Bonamico (grape)

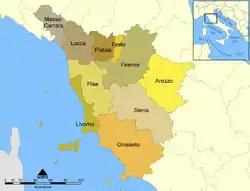
Bonamico is mostly found in the provinces of Lucca, Pisa and Pistoia.

Bonamico has been historically grown across Tuscany but following World War II and the post-war economic turmoil of the 1950s and 1960s, plantings of the grape sharply declined and it is now mostly found in the provinces of Pisa, Pistoia and Lucca where it is also used as a table grape.